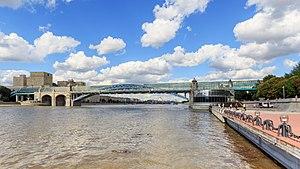
Cette liste de ponts du Russie a pour vocation de présenter une liste de ponts remarquables de Russie, tant par leurs caractéristiques dimensionnelles, que par leur intérêt architectural ou historique.